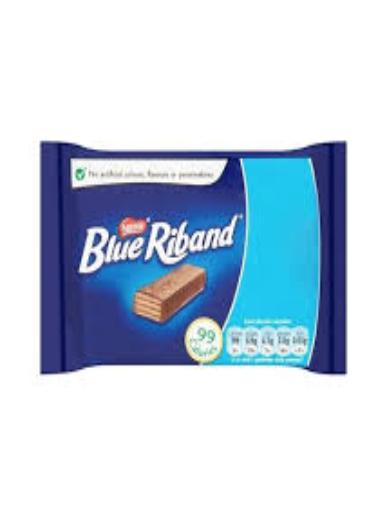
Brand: Blue Riband
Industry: Food